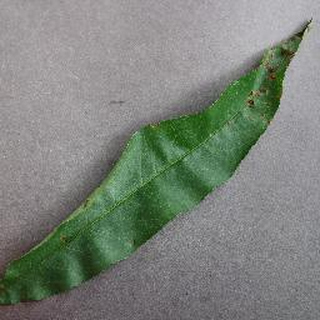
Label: peach_bacterial_spot